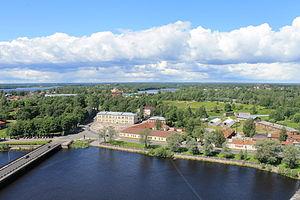
La baie de Vyborg est une baie située en Russie à une vingtaine de kilomètres au sud de la frontière finlandaise. Située à l'ouest de la ville de Vyborg, elle fait partie du golfe de Finlande.